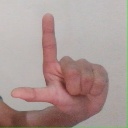
अक्षर: ल